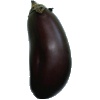
Label: eggplant